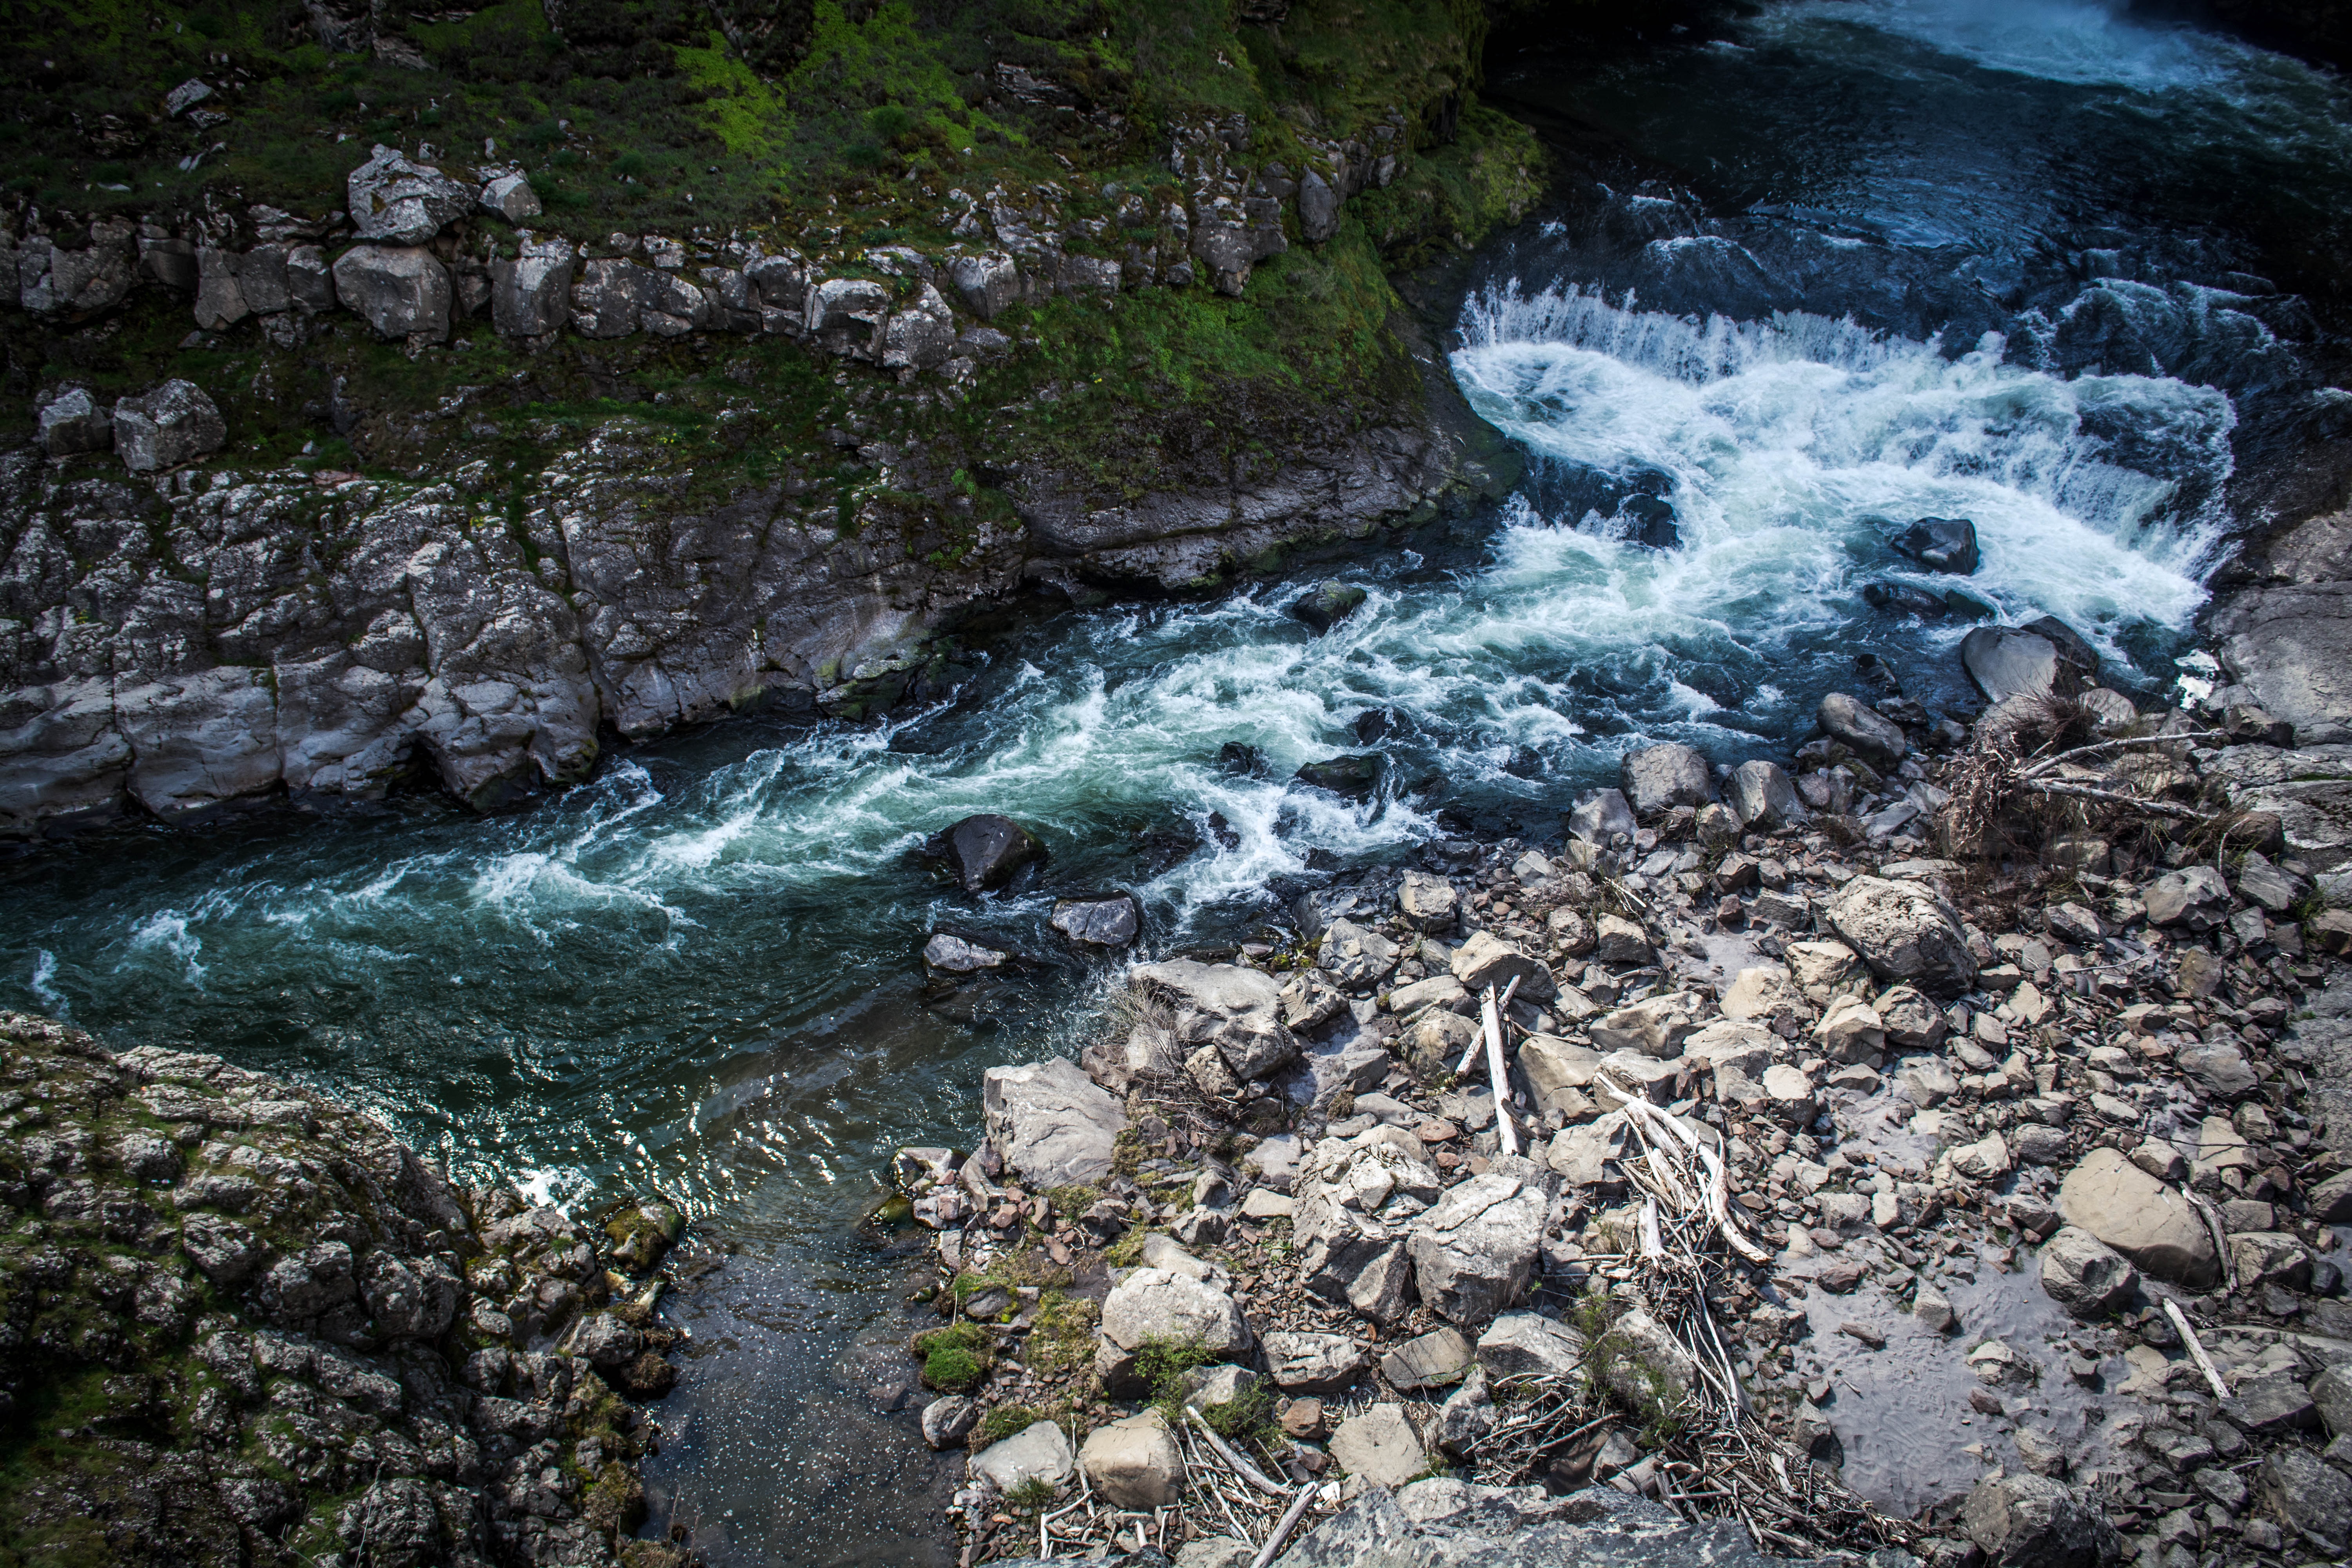
water, rock, waterfall, river, stream, rapid, body of water, stones, noise, water feature, watercourse, landform